Motu Matakohe

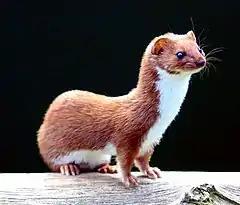
Least weasel

From 2004 to 2008 five transfers of grey-faced petrel chicks were made to the island to establish a new population of the species there. The method used was to obtain chicks from breeding colonies on Taranga (Hen Island), before they had left their nesting burrows, and transfer them to artificial burrows on Matakohe where they were fed until they fledged and departed. Over the five years of the project 152 chicks fledged successfully. The transferred chicks were banded and it is expected that the first birds should begin returning to Matakohe three to five years after fledging, to start prospecting for suitable nesting burrows and partners. Breeding may not occur until the petrels are seven years old.